Shearing the Rams

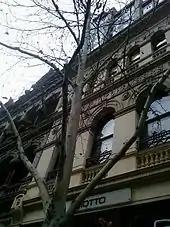
Grosvenor Chambers, where Roberts made final touches to "Shearing the Rams" and first put it on exhibition

Roberts finished "Shearing the Rams" in May 1890 and unveiled it at his studio at Grosvenor Chambers on Collins Street, Melbourne. There were immediately calls for the painting to enter a public gallery, with a Melbourne correspondent for the Sydney press stating, "if our national gallery trustees were in the least patriotic, they would purchase it." Roberts wished to sell the painting to the National Gallery of Victoria, however this was opposed by key people at the gallery, including director George Folingsby and one of the trustees. Eventually he sold the painting to a local stock and station agent for 350 guineas; the agent displayed it in his office in Melbourne. The NGV finally acquired the painting in 1932—one year after Roberts' death—using funds from the Felton Bequest.